The Common Wind

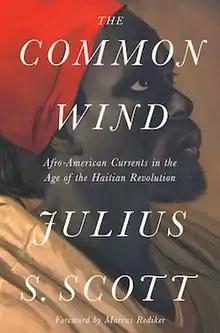

The Common Wind: Afro-American Currents in the Age of the Haitian Revolution is a 2018 book by Julius S. Scott, based on his influential but previously unpublished 1986 Duke University doctoral dissertation. The book traces the circulation of news in African diasporic communities in the Caribbean around the time of the Haitian Revolution, and links the "common wind" of shared information to political developments leading to the abolition of slavery in the British and French Caribbean.